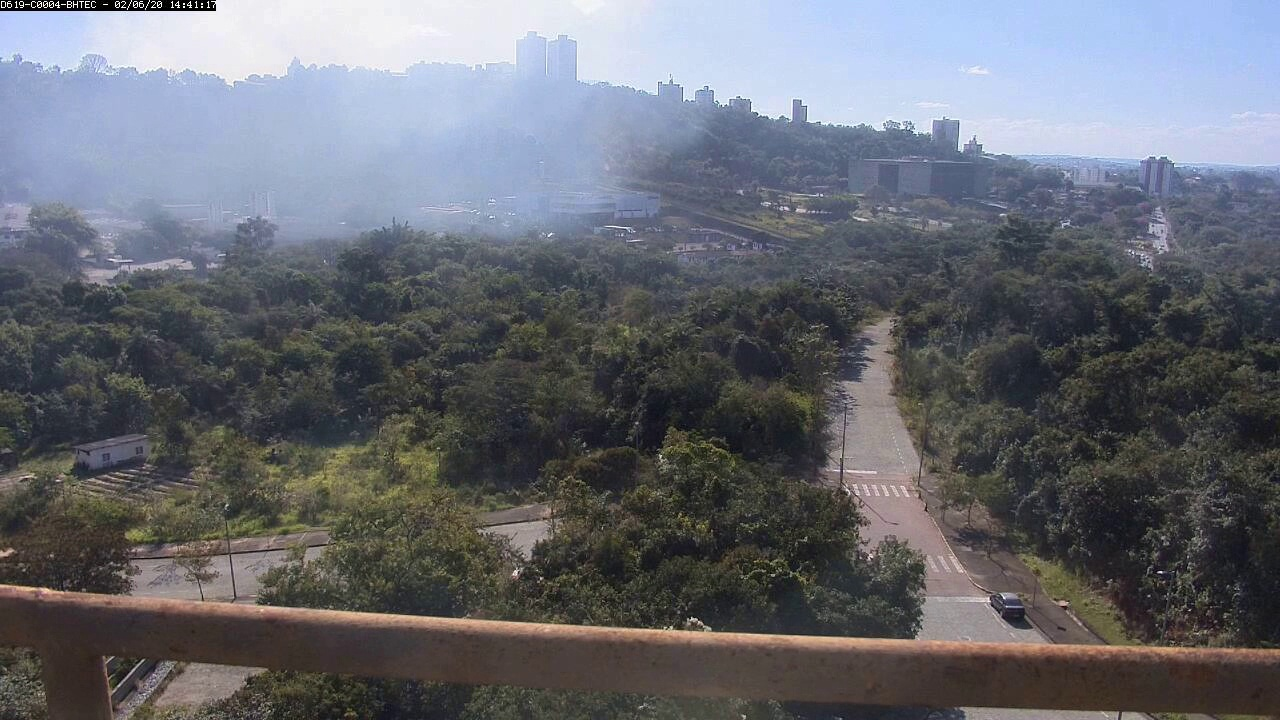
Fire: no
Smoke: yes